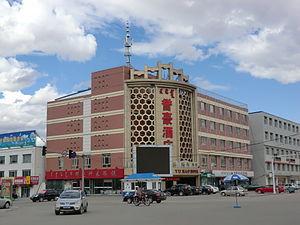
Le xian de Wuchuan est un district administratif de la région autonome de Mongolie-Intérieure en Chine. Il est placé sous la juridiction de la ville-préfecture de Hohhot.